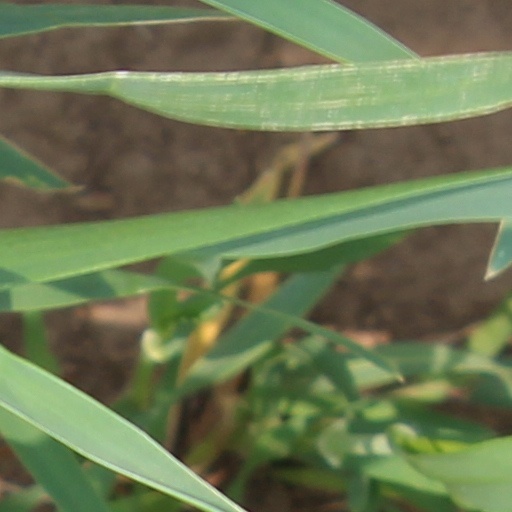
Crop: wheat